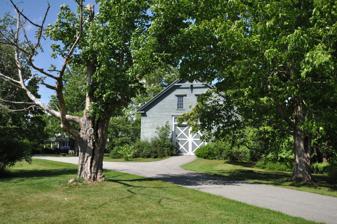
Building: Tillson Farm Barn
Country: United States of America
Year built: 1880
United States historic place Tillson Farm Barn U.S. National Register of Historic Places Show map of Maine Show map of the United States Location Off Warrenton Rd., Rockport, Maine Coordinates 44°7′49″N 69°5′23″W / 44.13028°N 69.08972°W / 44.13028; -69.08972 Area less than one acre Built 1880 ( 1880 ) Architectural style Italianate NRHP reference No. 90001902 Added to NRHP December 18, 1990 The Tillson Farm Barn is an architecturally significant 19th-century barn on Warrenton Road in the Glen Cove area of Rockport, Maine .  Probably built in the early 1880s, it is distinguished for its relatively elaborate Italianate decoration.  It was listed on the National Register of Historic Places in 1990. Description and history The Tillson Farm Barn stands on the south side of Warrenton Road, directly south of the head of Glen Cove, and northwest of the Riley School campus.  It is a single-story rectangular wood-frame structure with a gabled roof, weatherboard exterior, and granite foundation.  The roof is capped by two square cupolas, each of which has paired windows on each side, with chamfered corner posts and a bellcast hip roof.  The front facade faces south (away from the road, from which it is screened by trees), and is dominated by a large tracked board-and-batten door with a transom window above.  There are two sash windows above the door, with hooded moulding and cornices, and there is a decorative truss in the gable above, whose vertical member extends above the roof to form a sort of finial. The rake edge of the gable is adorned with modillions.  The interior of barn, although utilitarian in nature, features turned posts and tongue-and-groove paneling in some of the stalls. The land on which the barn was built was purchased by Davis Tillson in the late 1870s, and the barn is first listed on the tax rolls in 1886.  (The house standing on the property nearby is a later structure not associated with the Tillsons.)  Most of Maine's 19th-century agricultural barns have basically vernacular appearances, making this one particularly unusual for its elaborate decorative treatment. See also Gen. Davis Tillson House , Tillson's Gothic Revival house in Rockland National Register of Historic Places listings in Knox County, Maine References